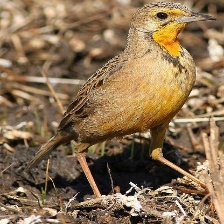
Species: CAPE LONGCLAW
Scientific name: MACRONYX CAPENSIS